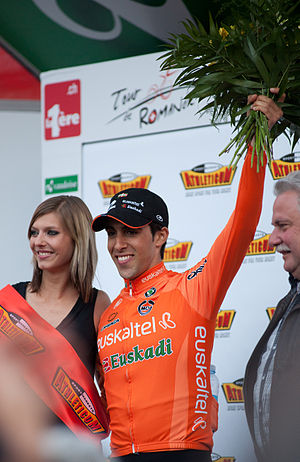
Romandiet Rundt 2011 / Etaper
Jonathan Castroviejo vandt prologen
Romandiet Rundt 2011 var den 65. udgave af Romandiet Rundt og blev arrangeret fra 26. april til 1. maj i Schweiz. Udover de 18 ProTeam var Geox-TMC og Europcar inviteret. Cadel Evans vandt samlet, som i 2006.